Alhred of Northumbria

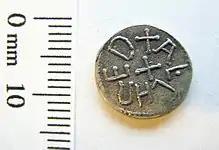
Silver Northumbrian sceatta of Alchred

Frank Stenton notes Ahlred's connection to the English missions on the continent. The mission of Saint Willehad, which led to the founding of the Archbishopric of Bremen, was authorised by a religious assembly called by Alhred. A letter from Alhred to Saint Lull, Archbishop of Mainz, a native of Wessex, also survives.